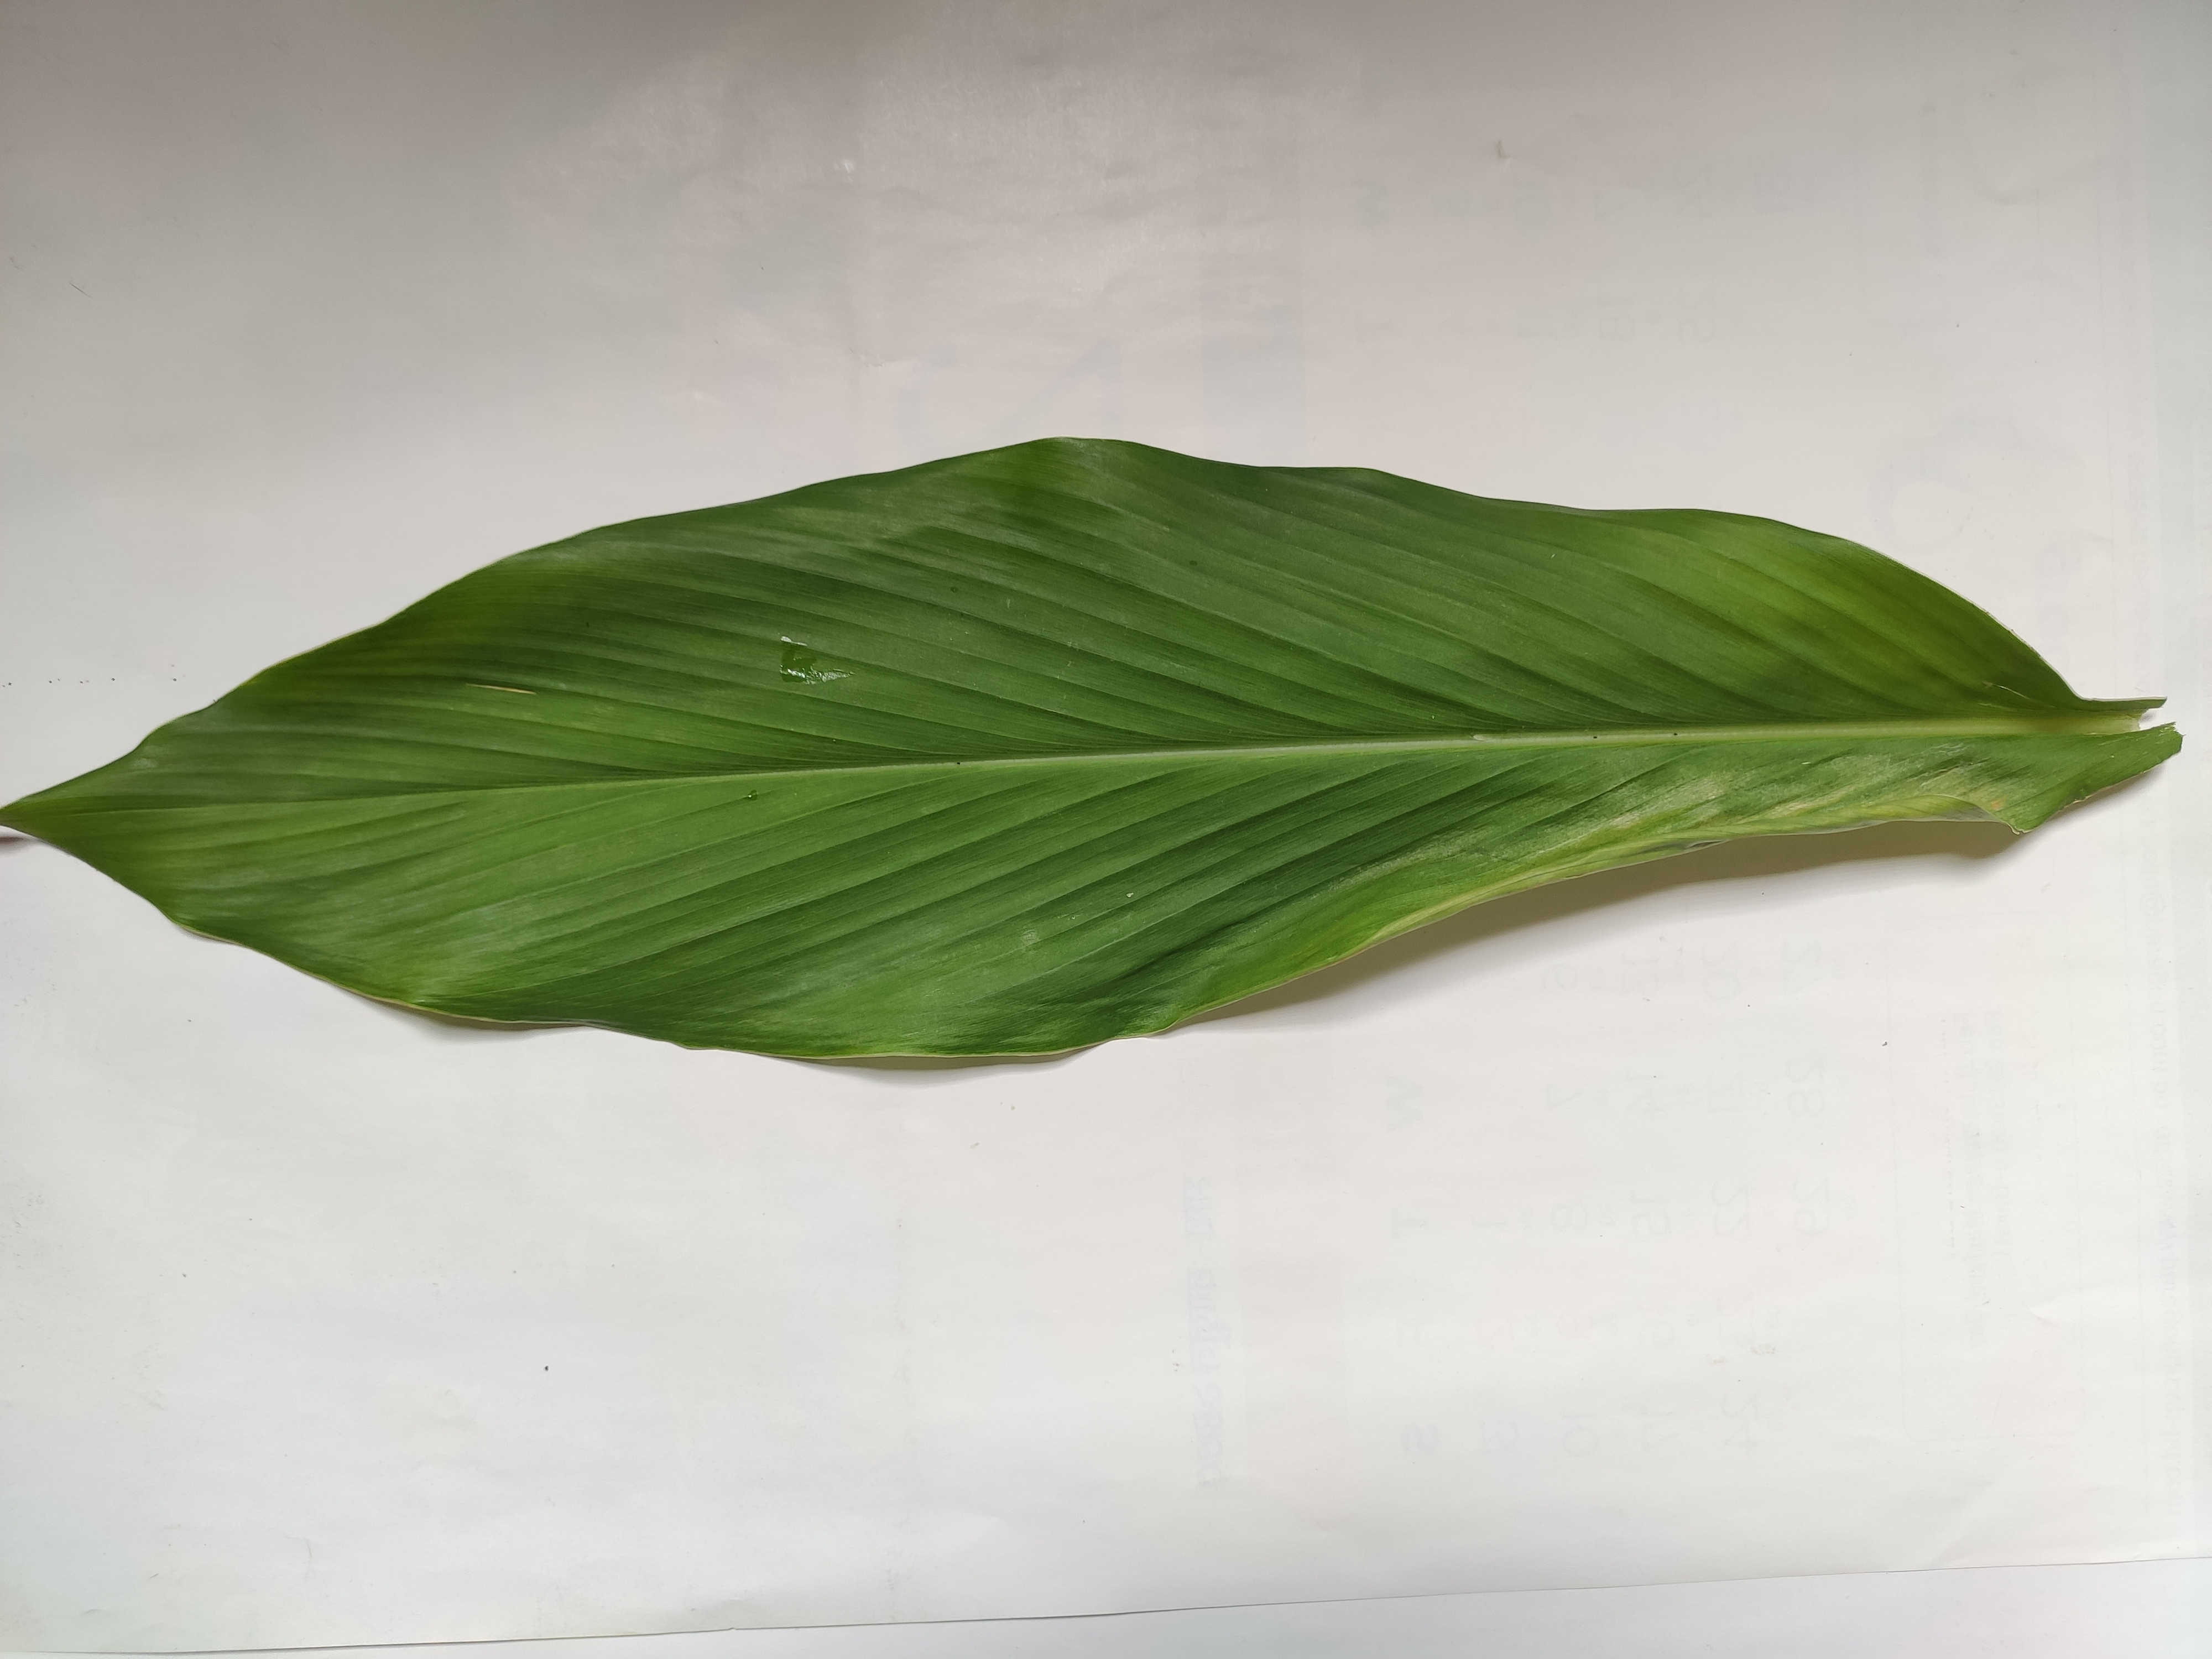
Label: Healthy_Leaf